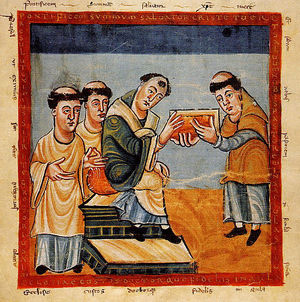
Pave Gregor 4.
Raban Maur (højre) præsenterer sit værk til Pave Gregor 4. (midten)
Gregor 4. var pave 827-844 og blev valgt som efterfølger for Valentin i december 827. Ved samme lejlighed anerkendte han Ludvig den Frommes overherredømme.